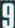
Number: 9